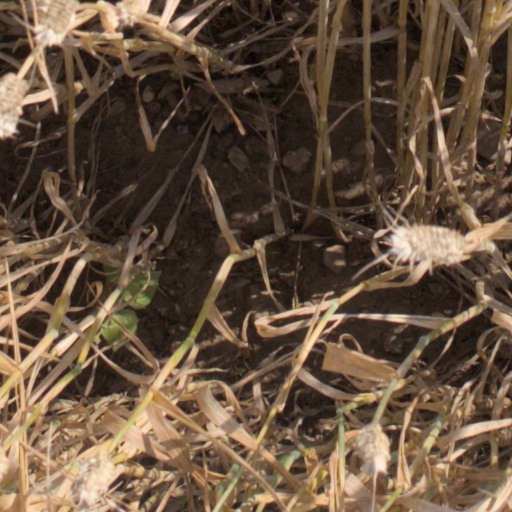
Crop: wheat